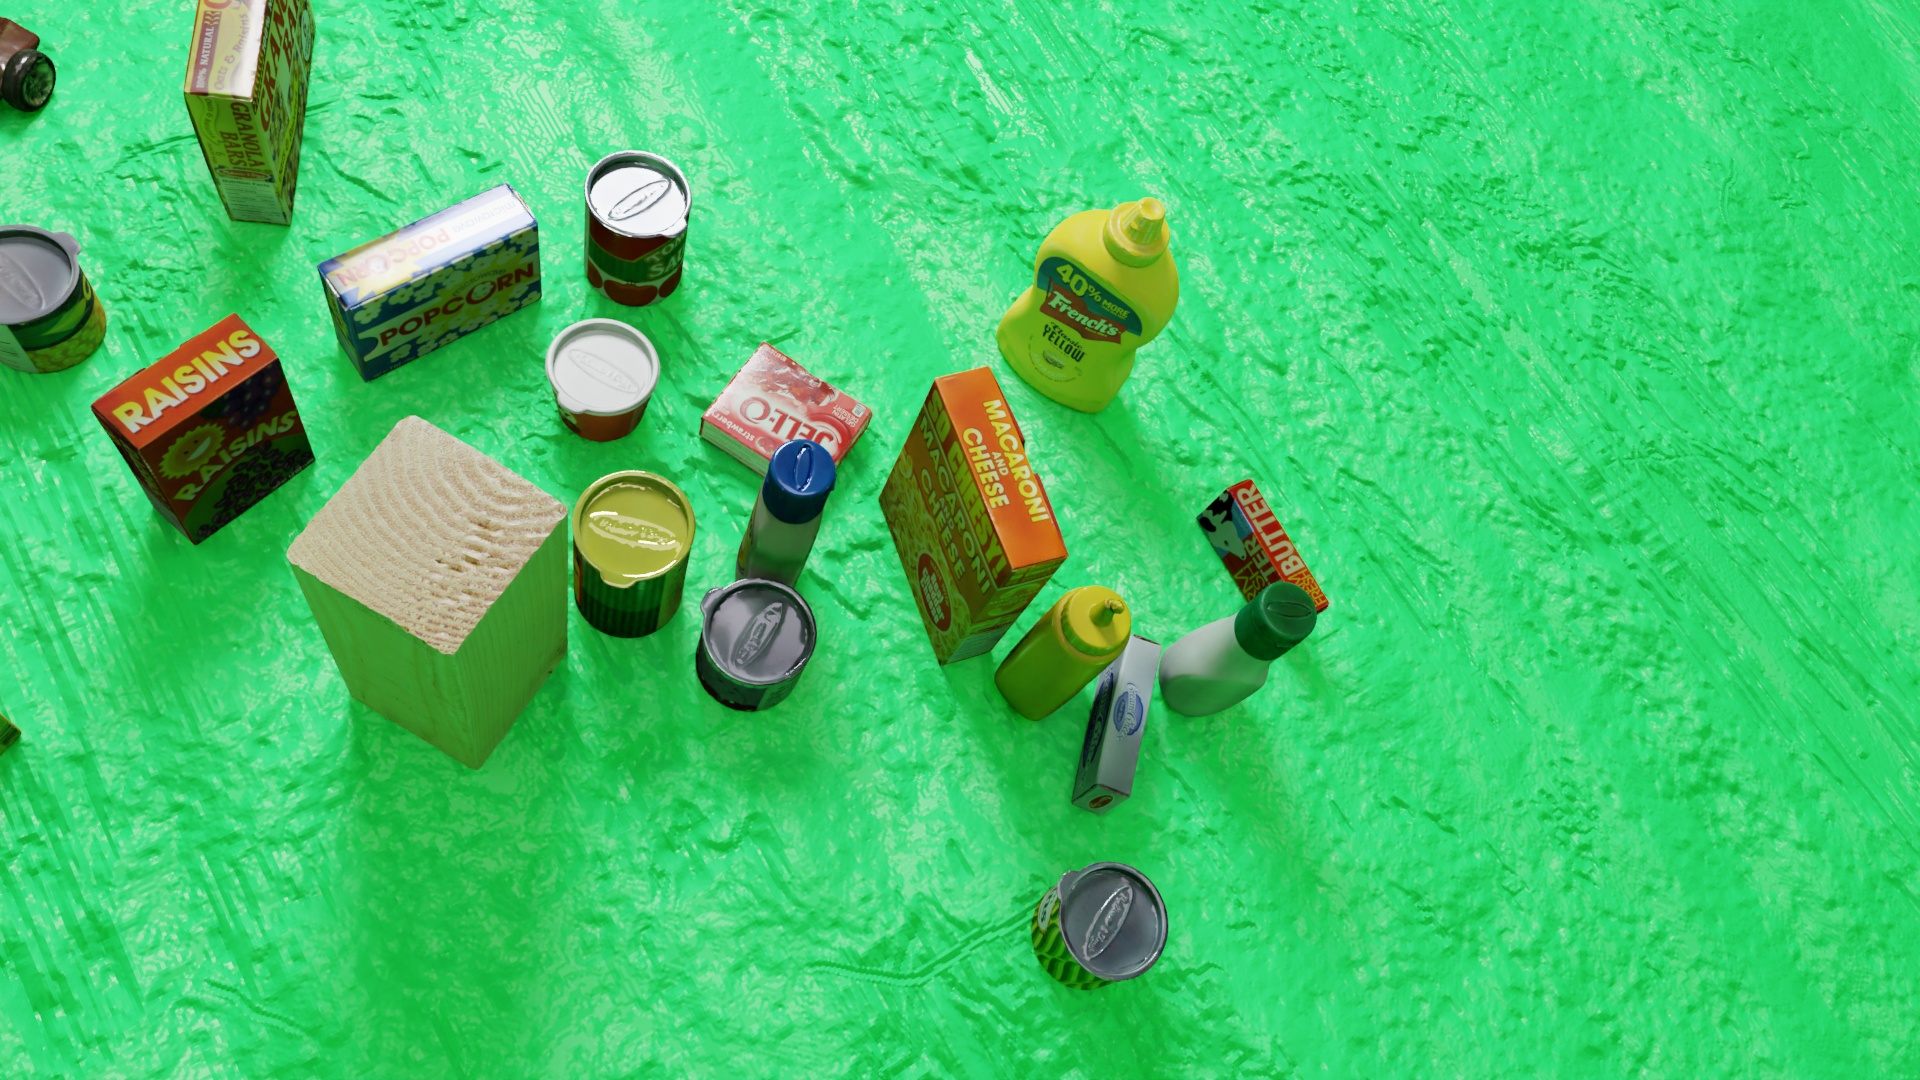
Question:
What are the eight normalized (x, y) image coordinates between 0 and 1 of the cuboid corners for the squeezable bottle of mayonnaise? Your answer should be a list of normalized (x, y) image coordinates between 0 and 1 with bottom face first then top face, all counter-clockwise.
Answer: [(0.420312, 0.487963), (0.3875, 0.475926), (0.378125, 0.561111), (0.411979, 0.573148), (0.441667, 0.390741), (0.403646, 0.375), (0.392708, 0.472222), (0.432292, 0.487037)]